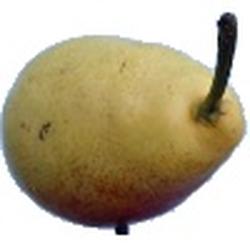
Label: Pear